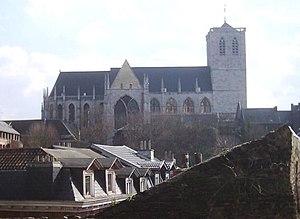
L'histoire de la principauté de Liège, un ancien État du Saint-Empire romain dont Liège était la capitale, s'étend du 7 juillet 985 au 1ᵉʳ octobre 1795.